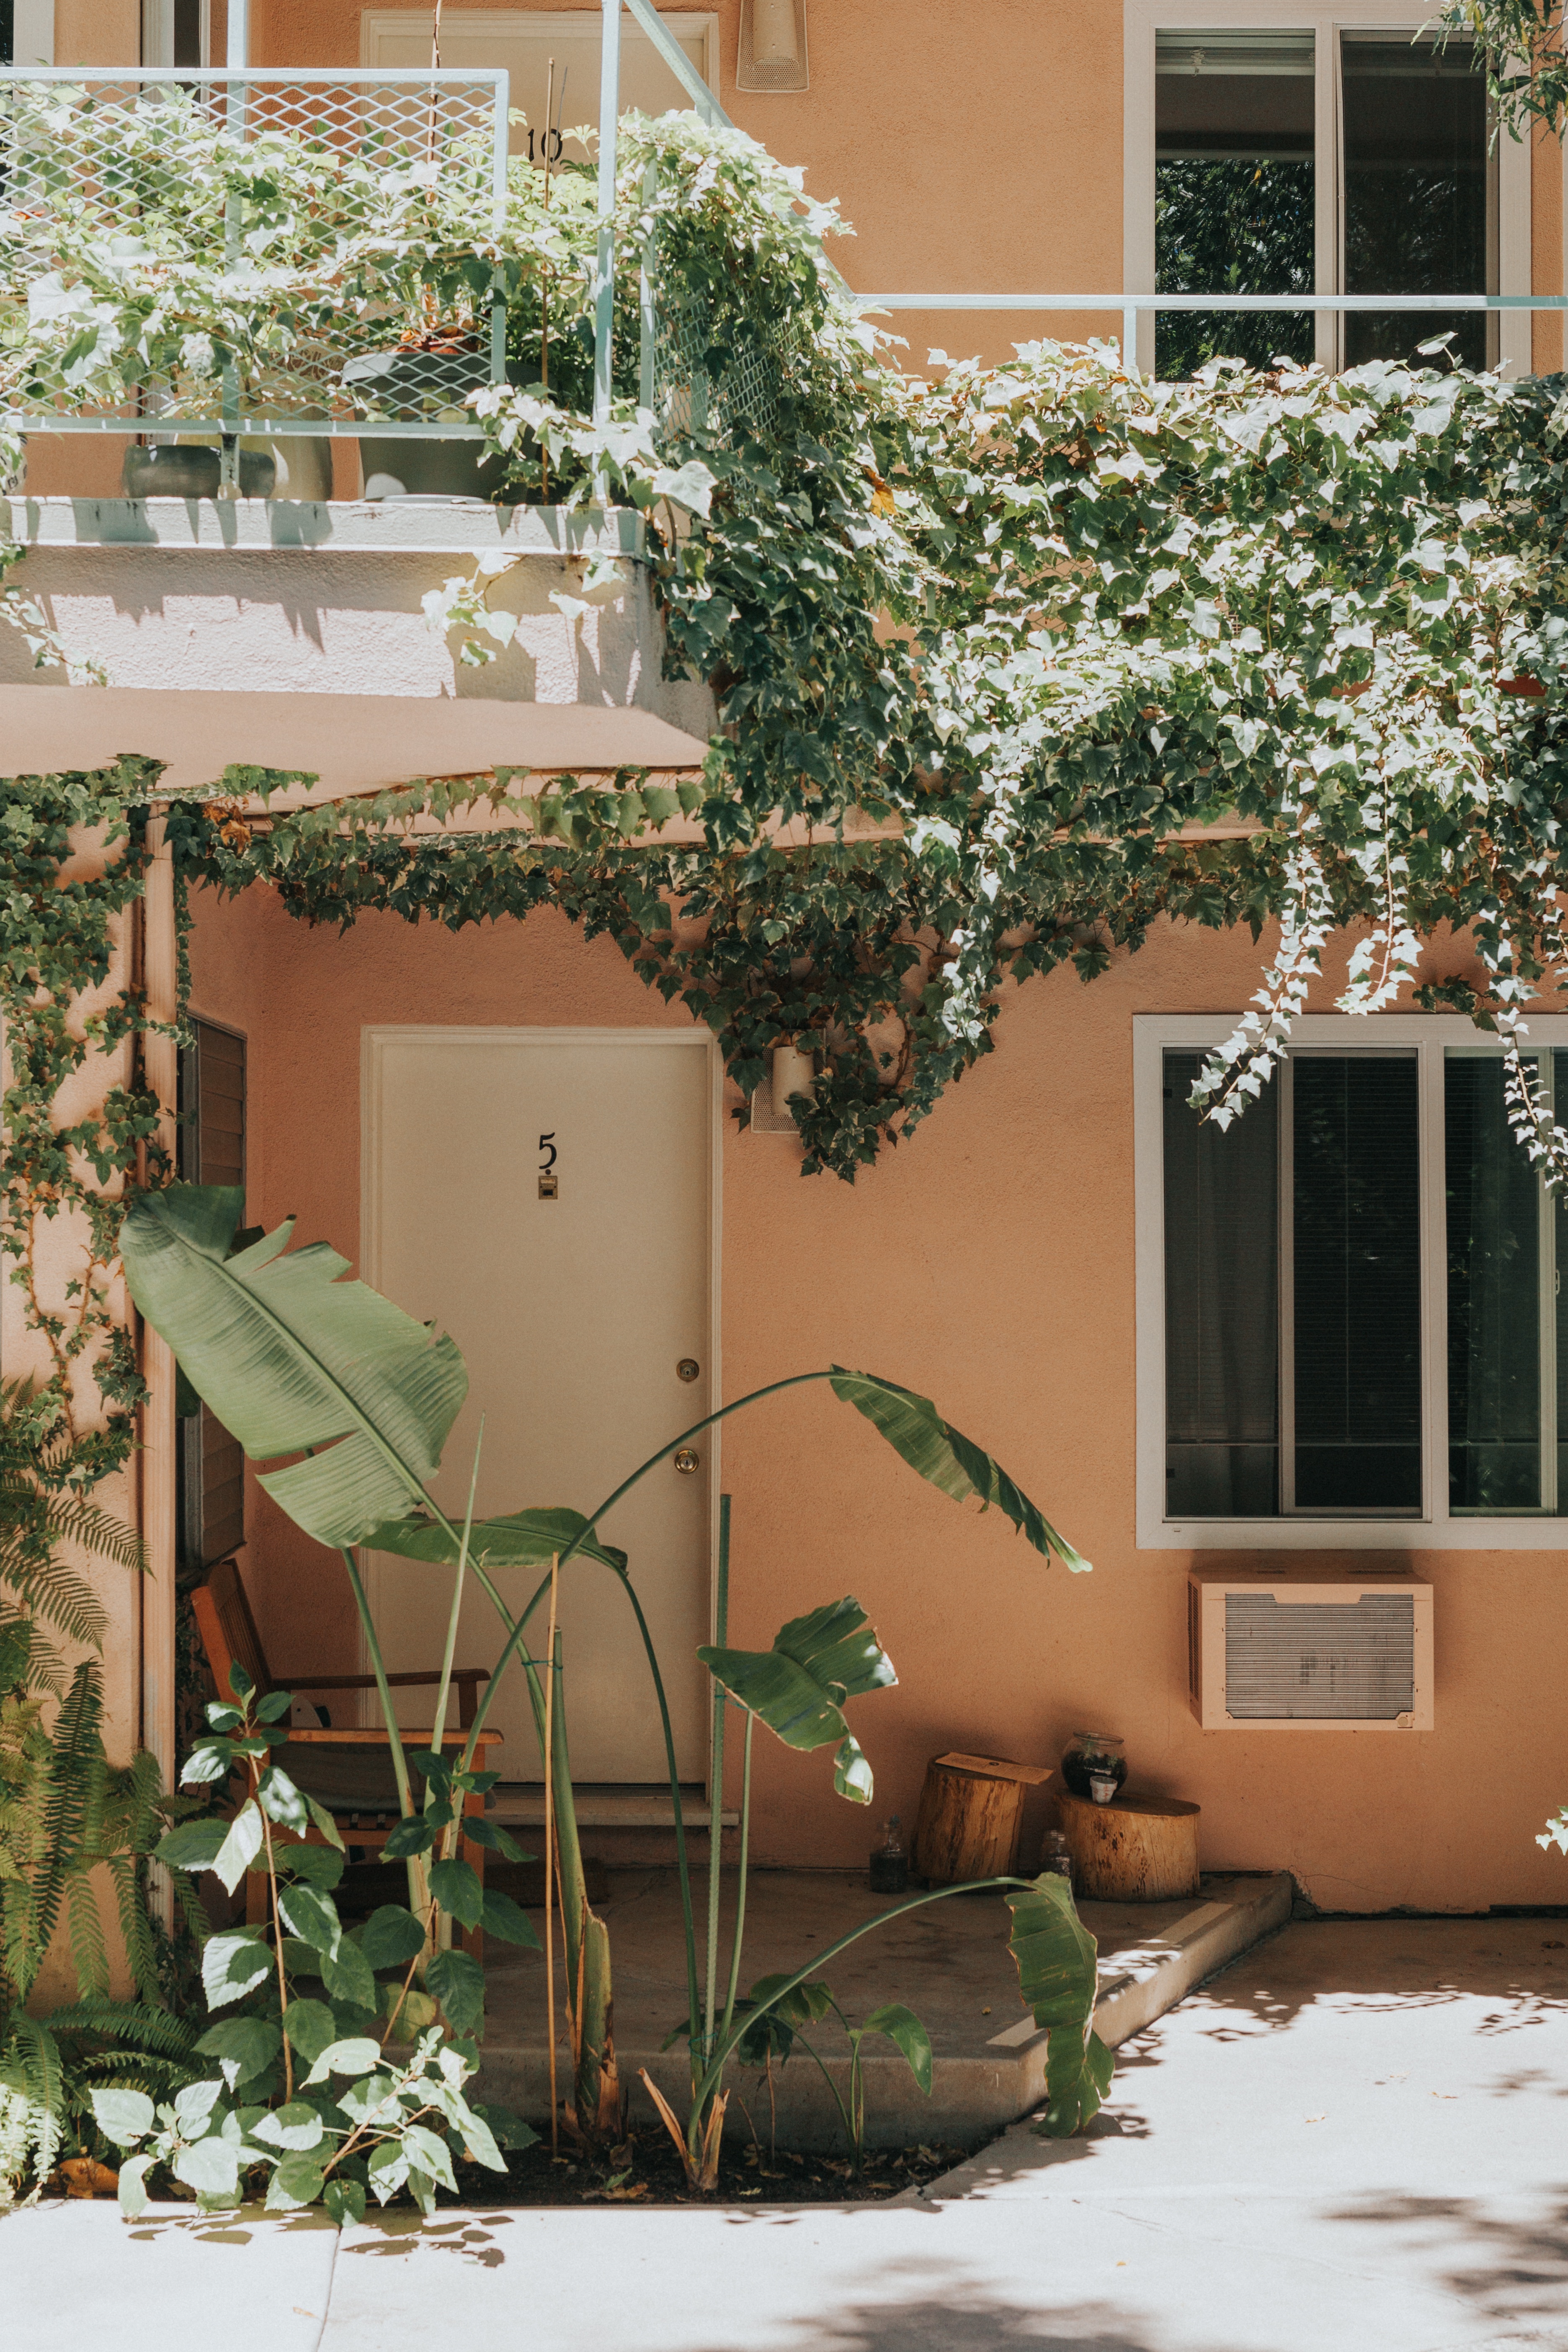
house, flower, window, home, porch, balcony, cottage, backyard, facade, garden, christmas, flora, christmas decoration, courtyard, estate, yard, floristry, outdoor structure